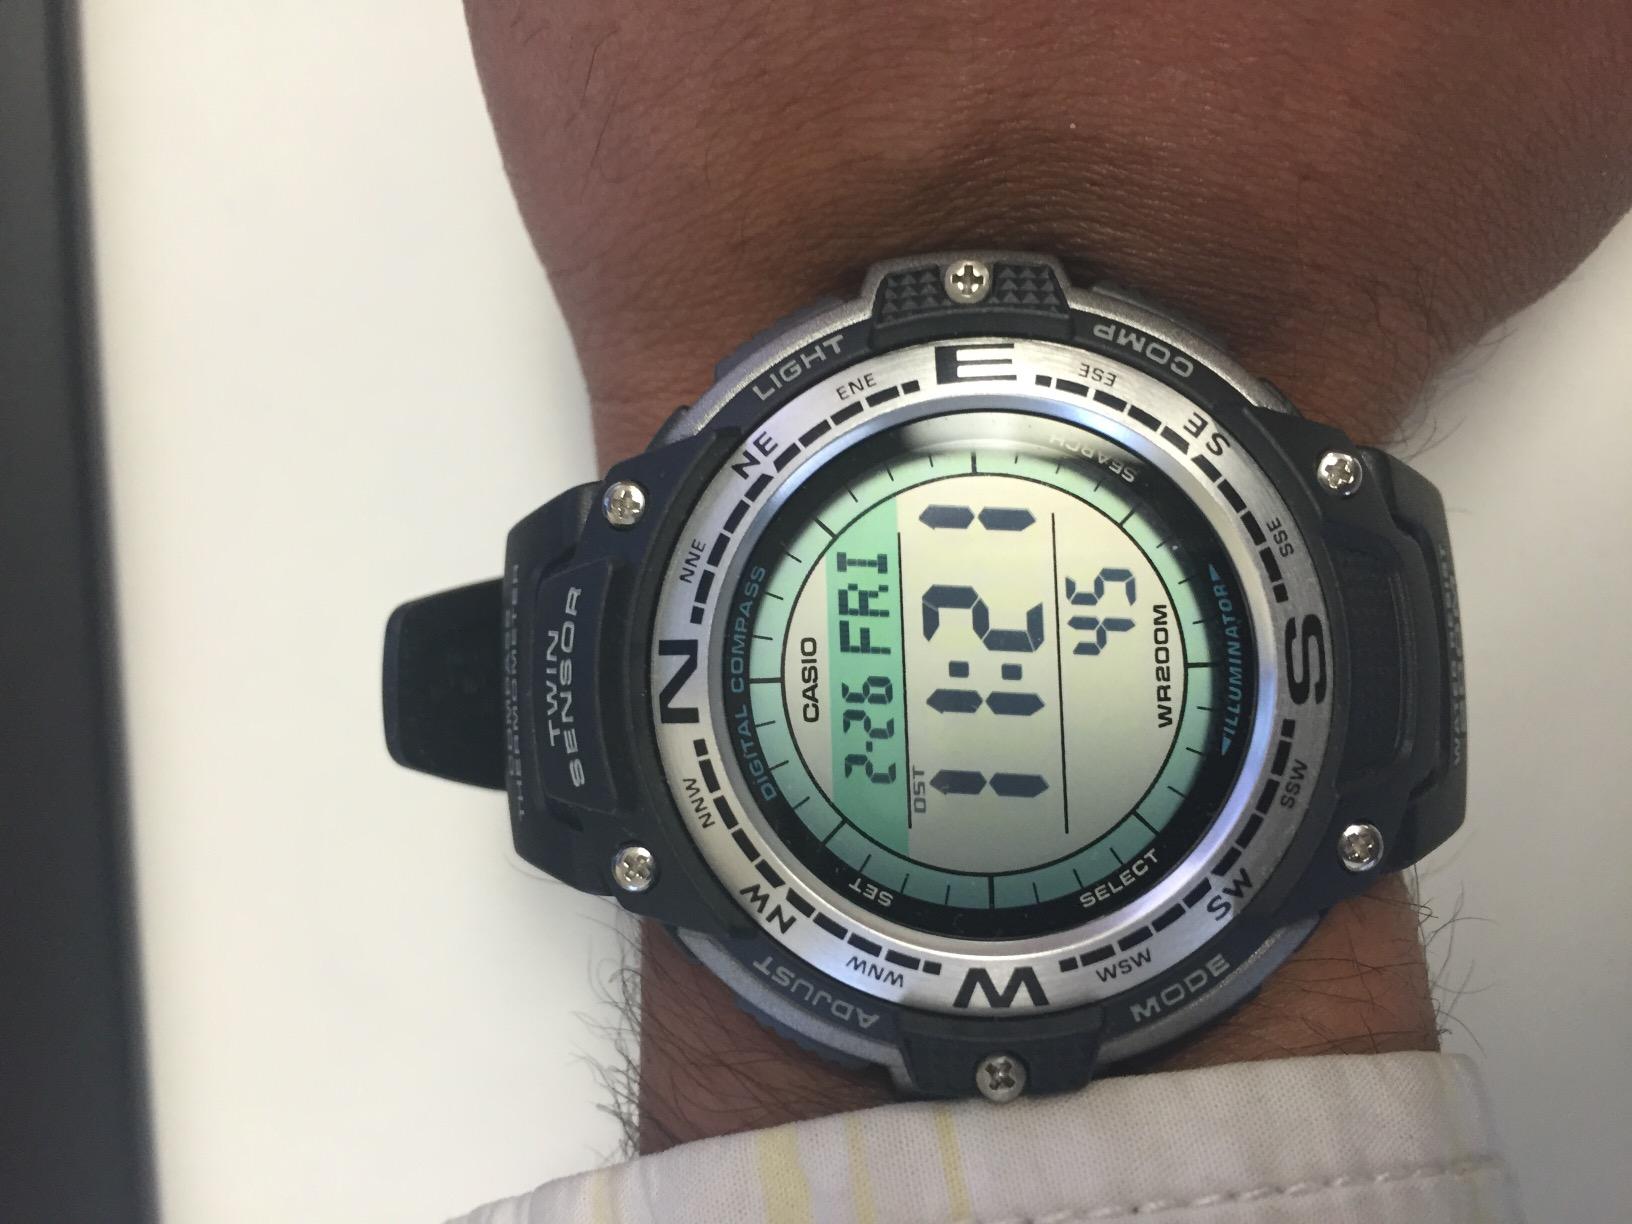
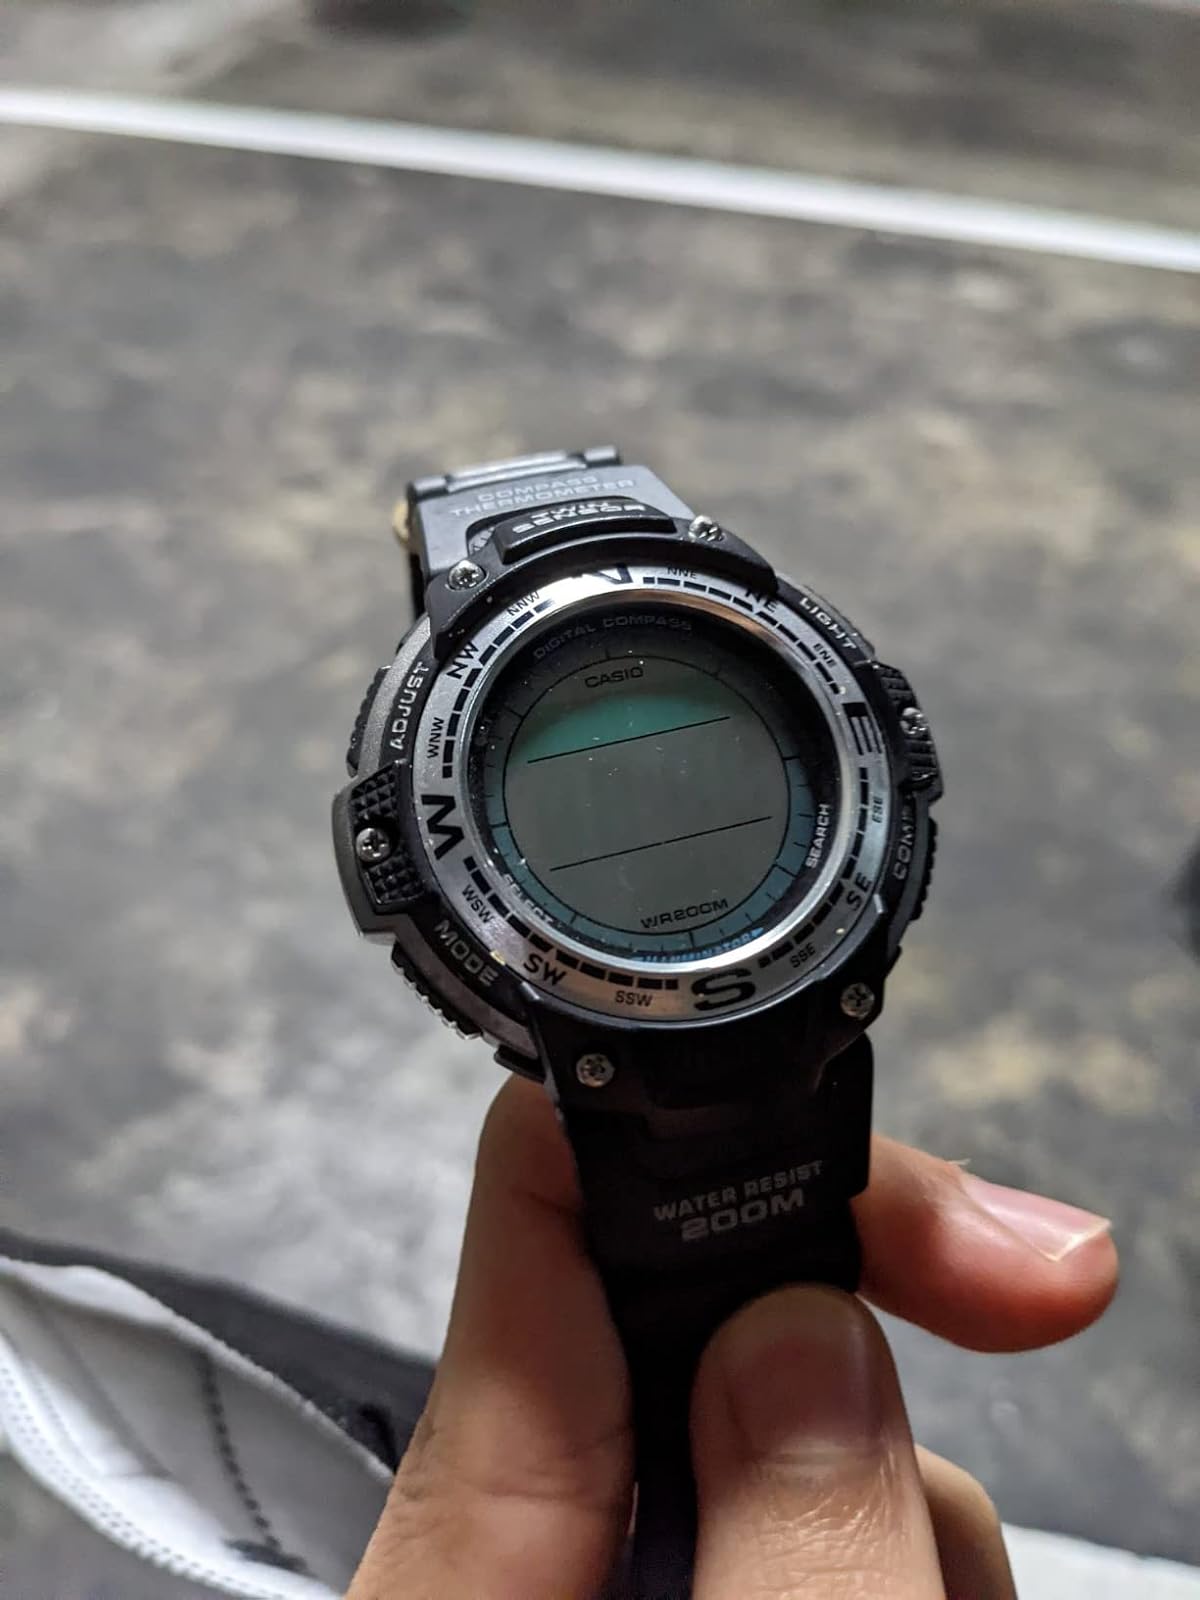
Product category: accessories_watch
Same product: yes